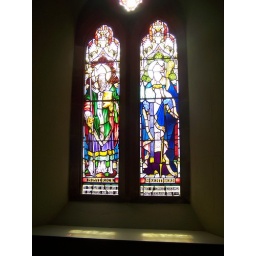
Stained glass window to Edward Kirkhaugh 1890 by his sisters Ann Todd and Elizabeth Kirkhaugh